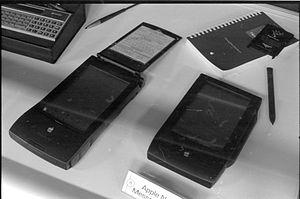
Le Newton est un assistant personnel numérique mis sur le marché par Apple le 2 août 1993 et abandonné en 1998. Il préfigure la tablette tactile, qui deviendra un succès planétaire en 2010 avec l'iPad.